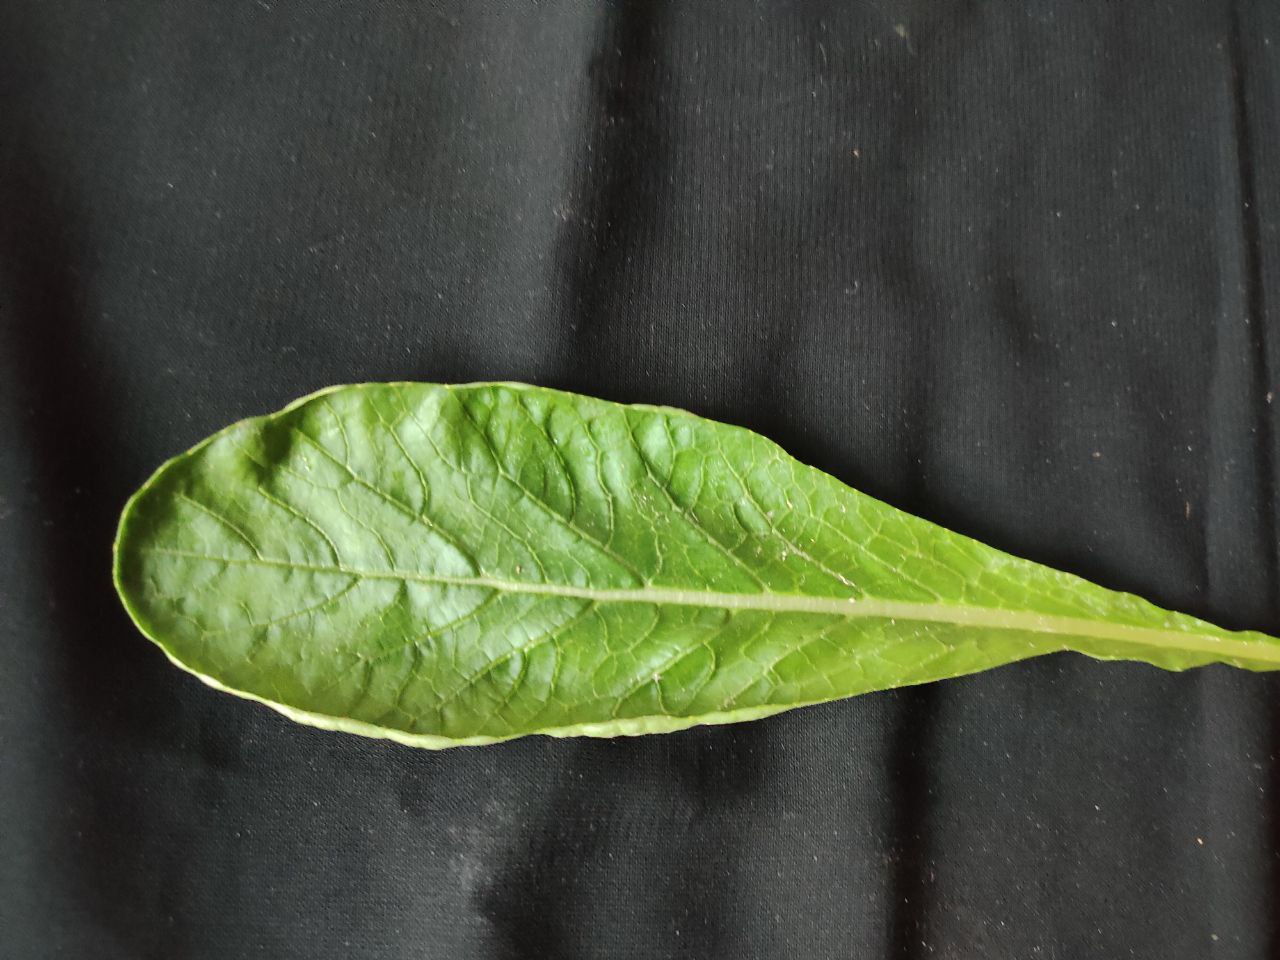
Label: Fresh leaf